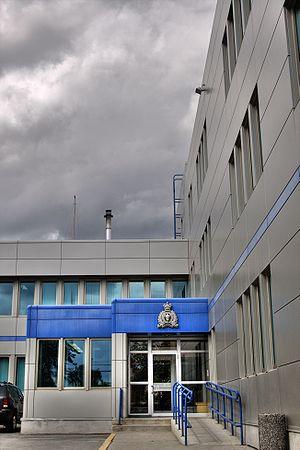
Yellowknife est la capitale ainsi que la plus grande ville des Territoires du Nord-Ouest, au Canada. Située, à l'embouchure de la rivière Yellowknife, sur les rives de la côte nord du Grand Lac des Esclaves, elle se trouve à 512 kilomètres au sud du cercle Arctique. Son nom vient des couteaux de cuivre utilisés par les « Couteaux-jaunes », une population amérindienne résidant dans la région où se situe la ville. Yellowknife est une ville ethniquement diversifiée. Les onze langues officielles du territoire y sont parlées dans une certaine proportion, en plus des langues des populations immigrantes. Le nom en langue flanc-de-chien de la ville signifie « endroit où se trouve l'argent ».